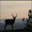
Label: deer